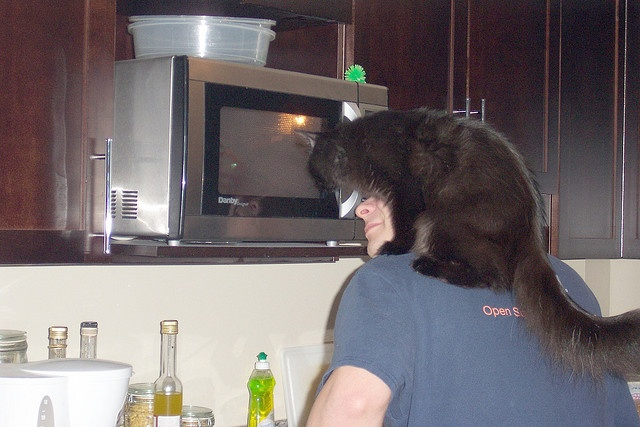
A cat is standing on a person's shoulders in the kitchen.
A person standing near a microwave with a cat on his shoulder.
 A black cat sits on the shoulders of a person.
Adult with black cat on back looking into microwave oven in kitchen.
a person that has a cat on their shoulder